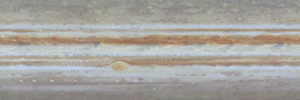
L’atmosphère de Jupiter est la plus importante des atmosphères des planètes du système solaire. Elle est composée principalement de d'hydrogène et d'hélium ; les autres composants chimiques sont présents seulement en petite quantité, dont le méthane, l'ammoniac, le sulfure d'hydrogène et l'eau. Ce dernier composant n'a pas été observé directement mais il se trouverait dans les profondeurs de l'atmosphère. Il y a environ trois fois plus d'oxygène, d'azote, de soufre et de gaz nobles dans l'atmosphère jovienne que dans le Soleil.
Un tourbillon extraterrestre désigne un centre de rotation dans l'atmosphère d'une planète, autre que la Terre, ou d'un satellite naturel. Ces tourbillons sont le résultat d'un réchauffement différentiel des différents gaz qui composent l'atmosphère et de la rotation de l'astre. Le phénomène est similaire aux circulations atmosphériques ou aux gyres océaniques terrestres mais il est observé depuis l'espace et donc ne montre généralement que ce qui se passe dans la couche supérieure de cette atmosphère.
Jupiter est une planète géante gazeuse. Il s'agit de la plus grosse planète du Système solaire, plus volumineuse et massive que toutes les autres planètes réunies, et la cinquième planète par sa distance au Soleil.